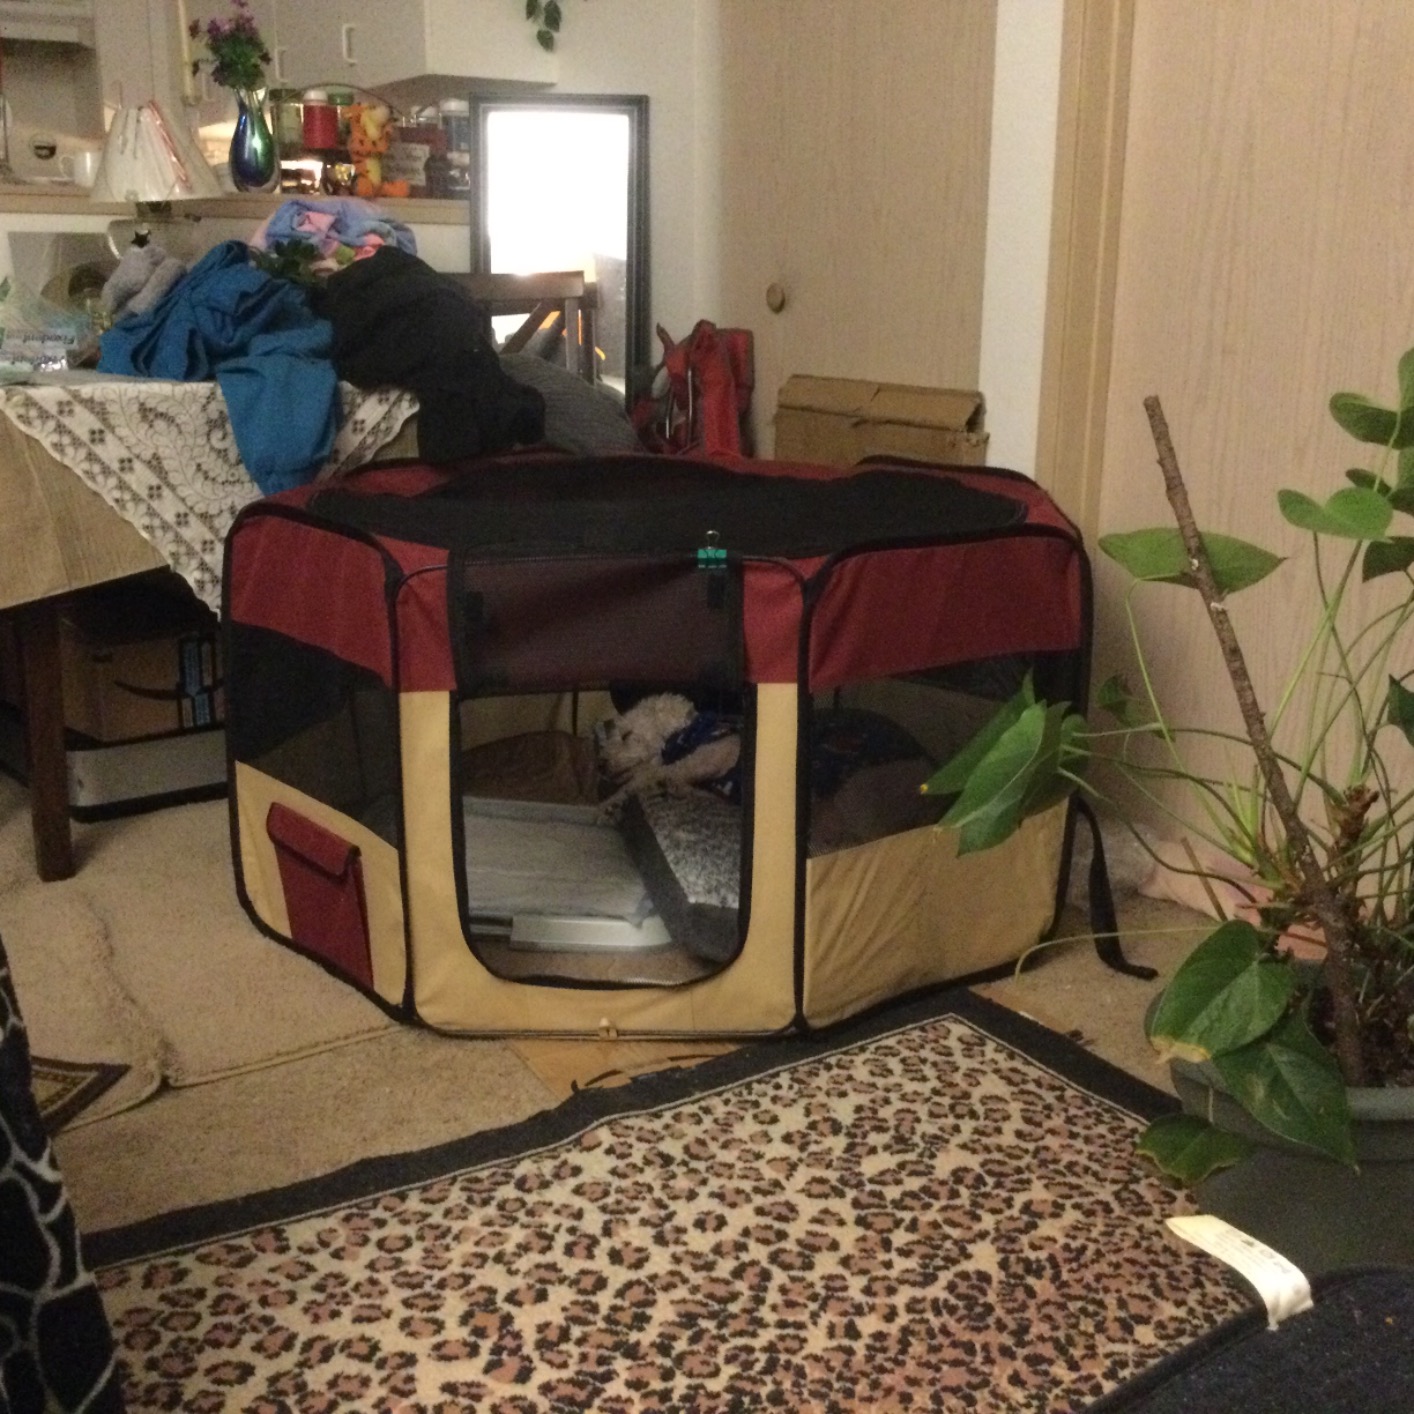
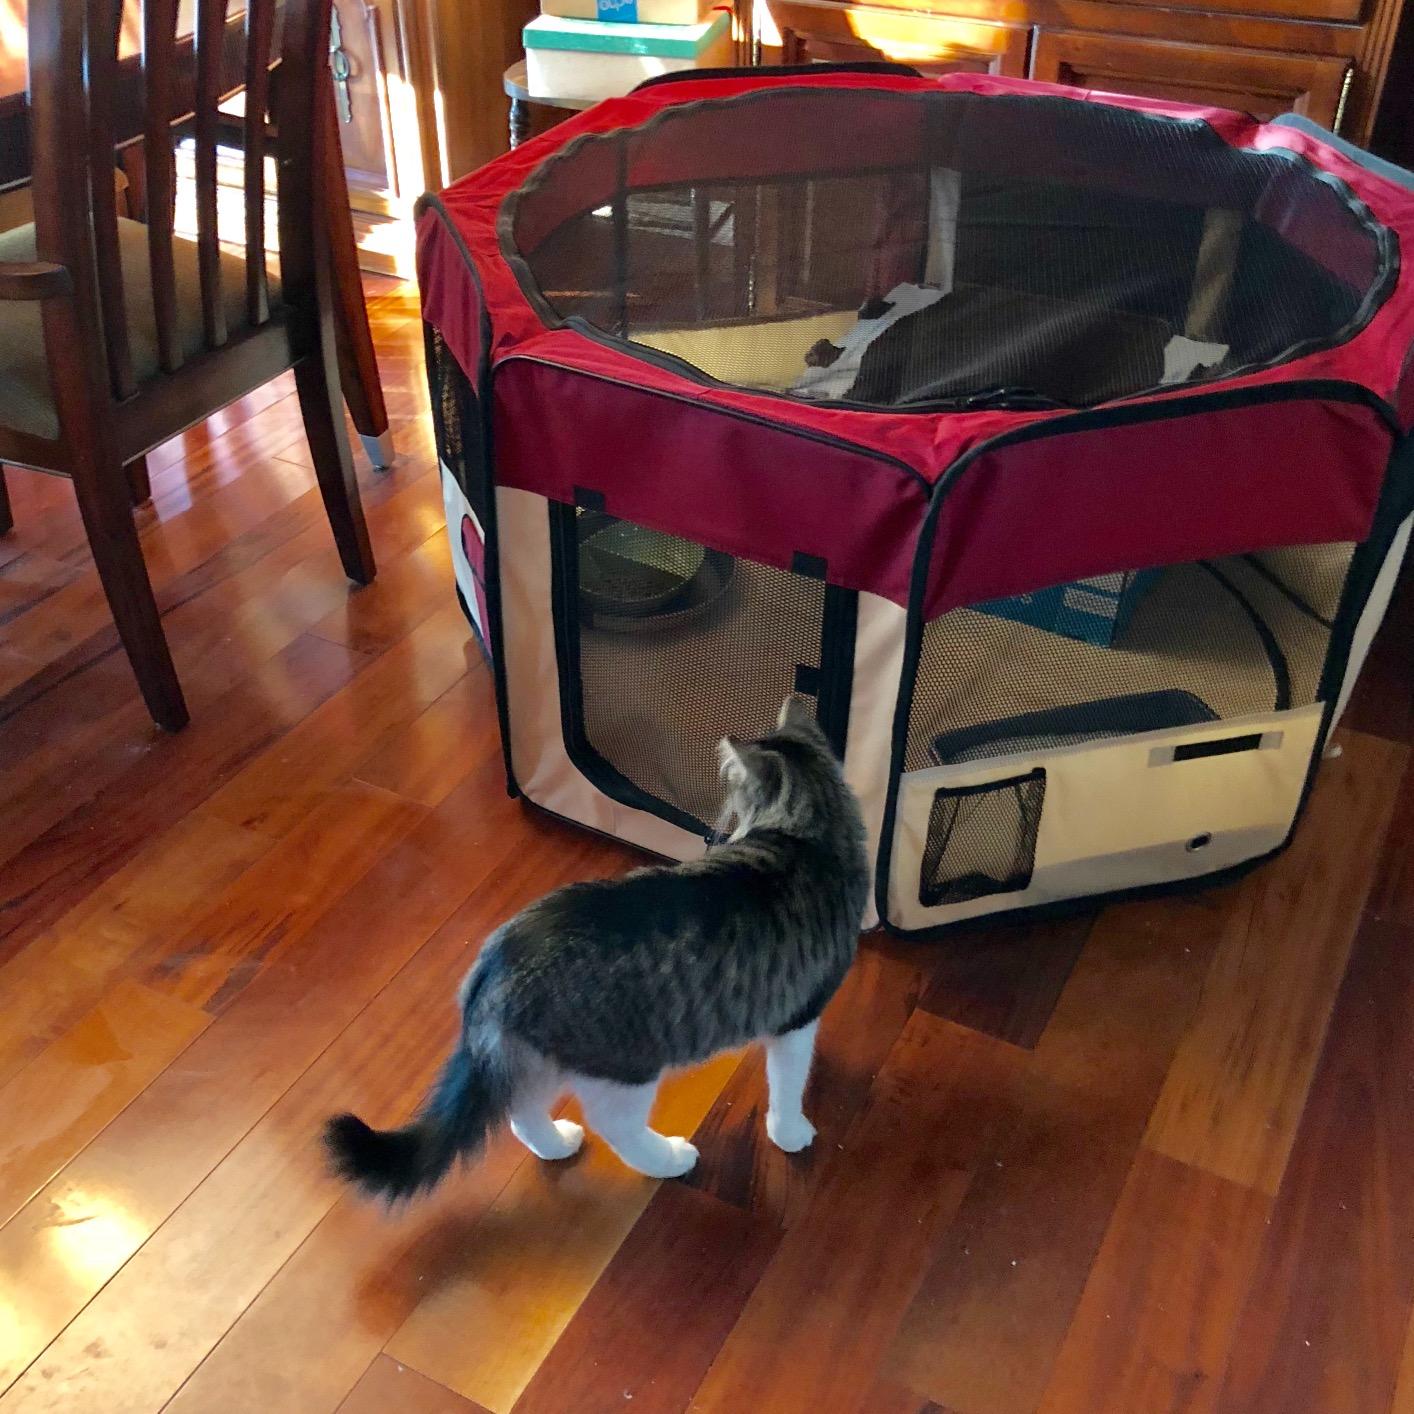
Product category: items_kennel
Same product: yes